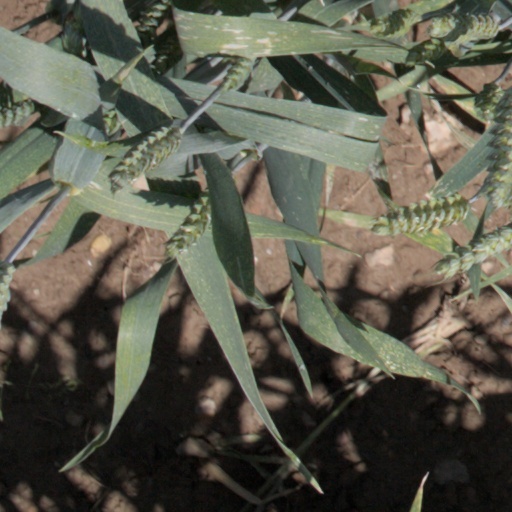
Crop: wheat